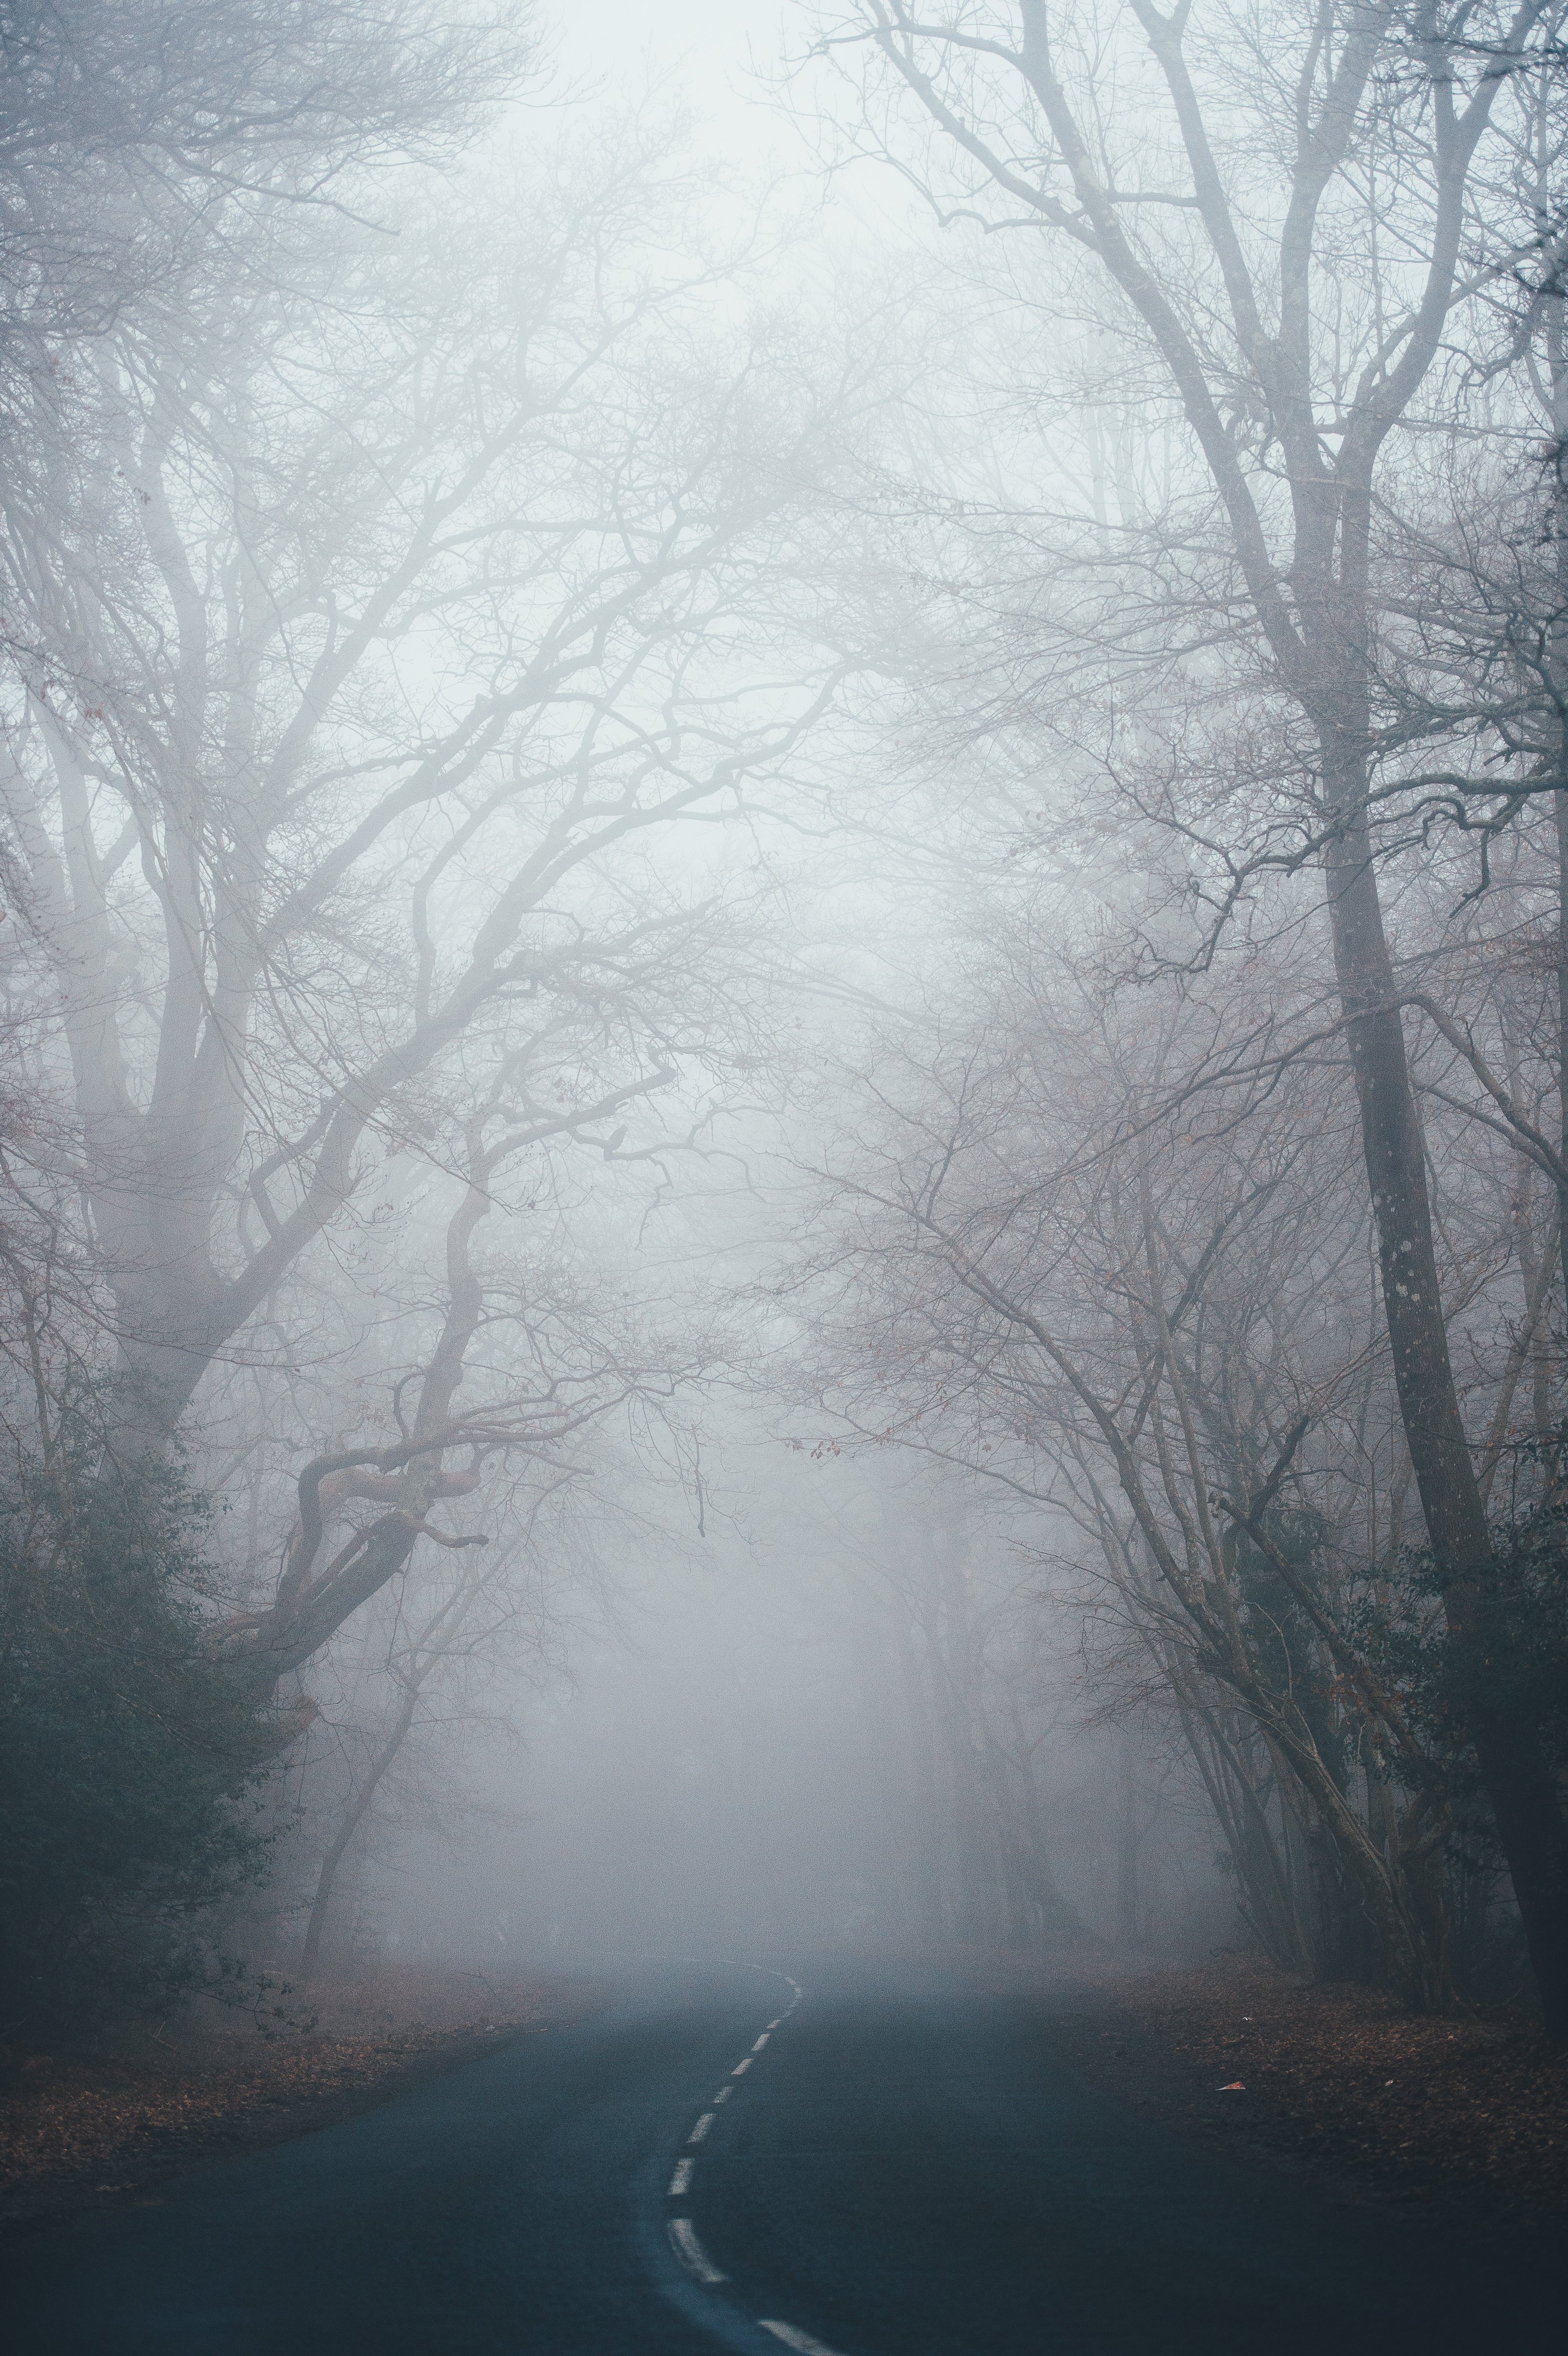
fog, mist, nature, atmospheric phenomenon, weather, snow, tree, winter, atmosphere, morning, forest, season, freezing, sunlight, haze, branch, frost, dawn